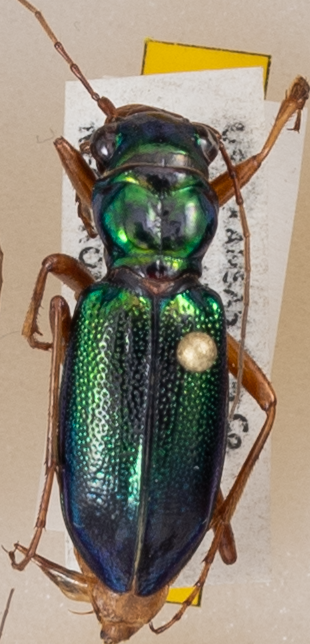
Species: Tetracha virginica
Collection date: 2018-08-27
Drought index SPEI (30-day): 1.16
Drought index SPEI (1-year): -2.09
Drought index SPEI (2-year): -1.01